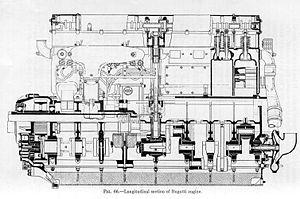
Le moteur Bugatti U-16 ou King-Bugatti U-16 ou Bugatti-Breguet U-16 est une série de moteurs d'avions du constructeur automobile Bugatti, conçu en 1916, pour la Première Guerre mondiale, et entre-deux-guerres, de 16 cylindres en U de 410 ch.